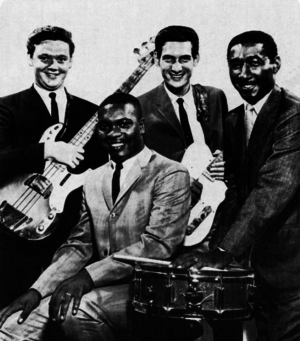
Booker T. & the M.G.'s
Booker T. & the M.G's ca. 1967. Fra venstre mod højre: Donald "Duck" Dunn, Booker T. Jones (siddende), Steve Cropper og Al Jackson, Jr.
"Booker T. & the M.G.´s var en instrumentalgruppe fra Memphis, der indspillede flere plader i 1960'erne. Gruppen var faste studiemusikere for pladeselskabet Stax Records og medvirkede på flere hundrede indspilninger med artister som Wilson Pickett, Otis Redding, Bill Withers, Sam & Dave, Carla Thomas, Rufus Thomas, Johnnie Taylor og Albert King. De udgav også instrumentalnumre i eget navn, hvoraf hit-singlen ""Green Onions"" fra 1962 er den mest kendte. Som gruppen, der udviklede den originale Stax sound, blev gruppen en af de højst profilerede og respekterede i sin tid.